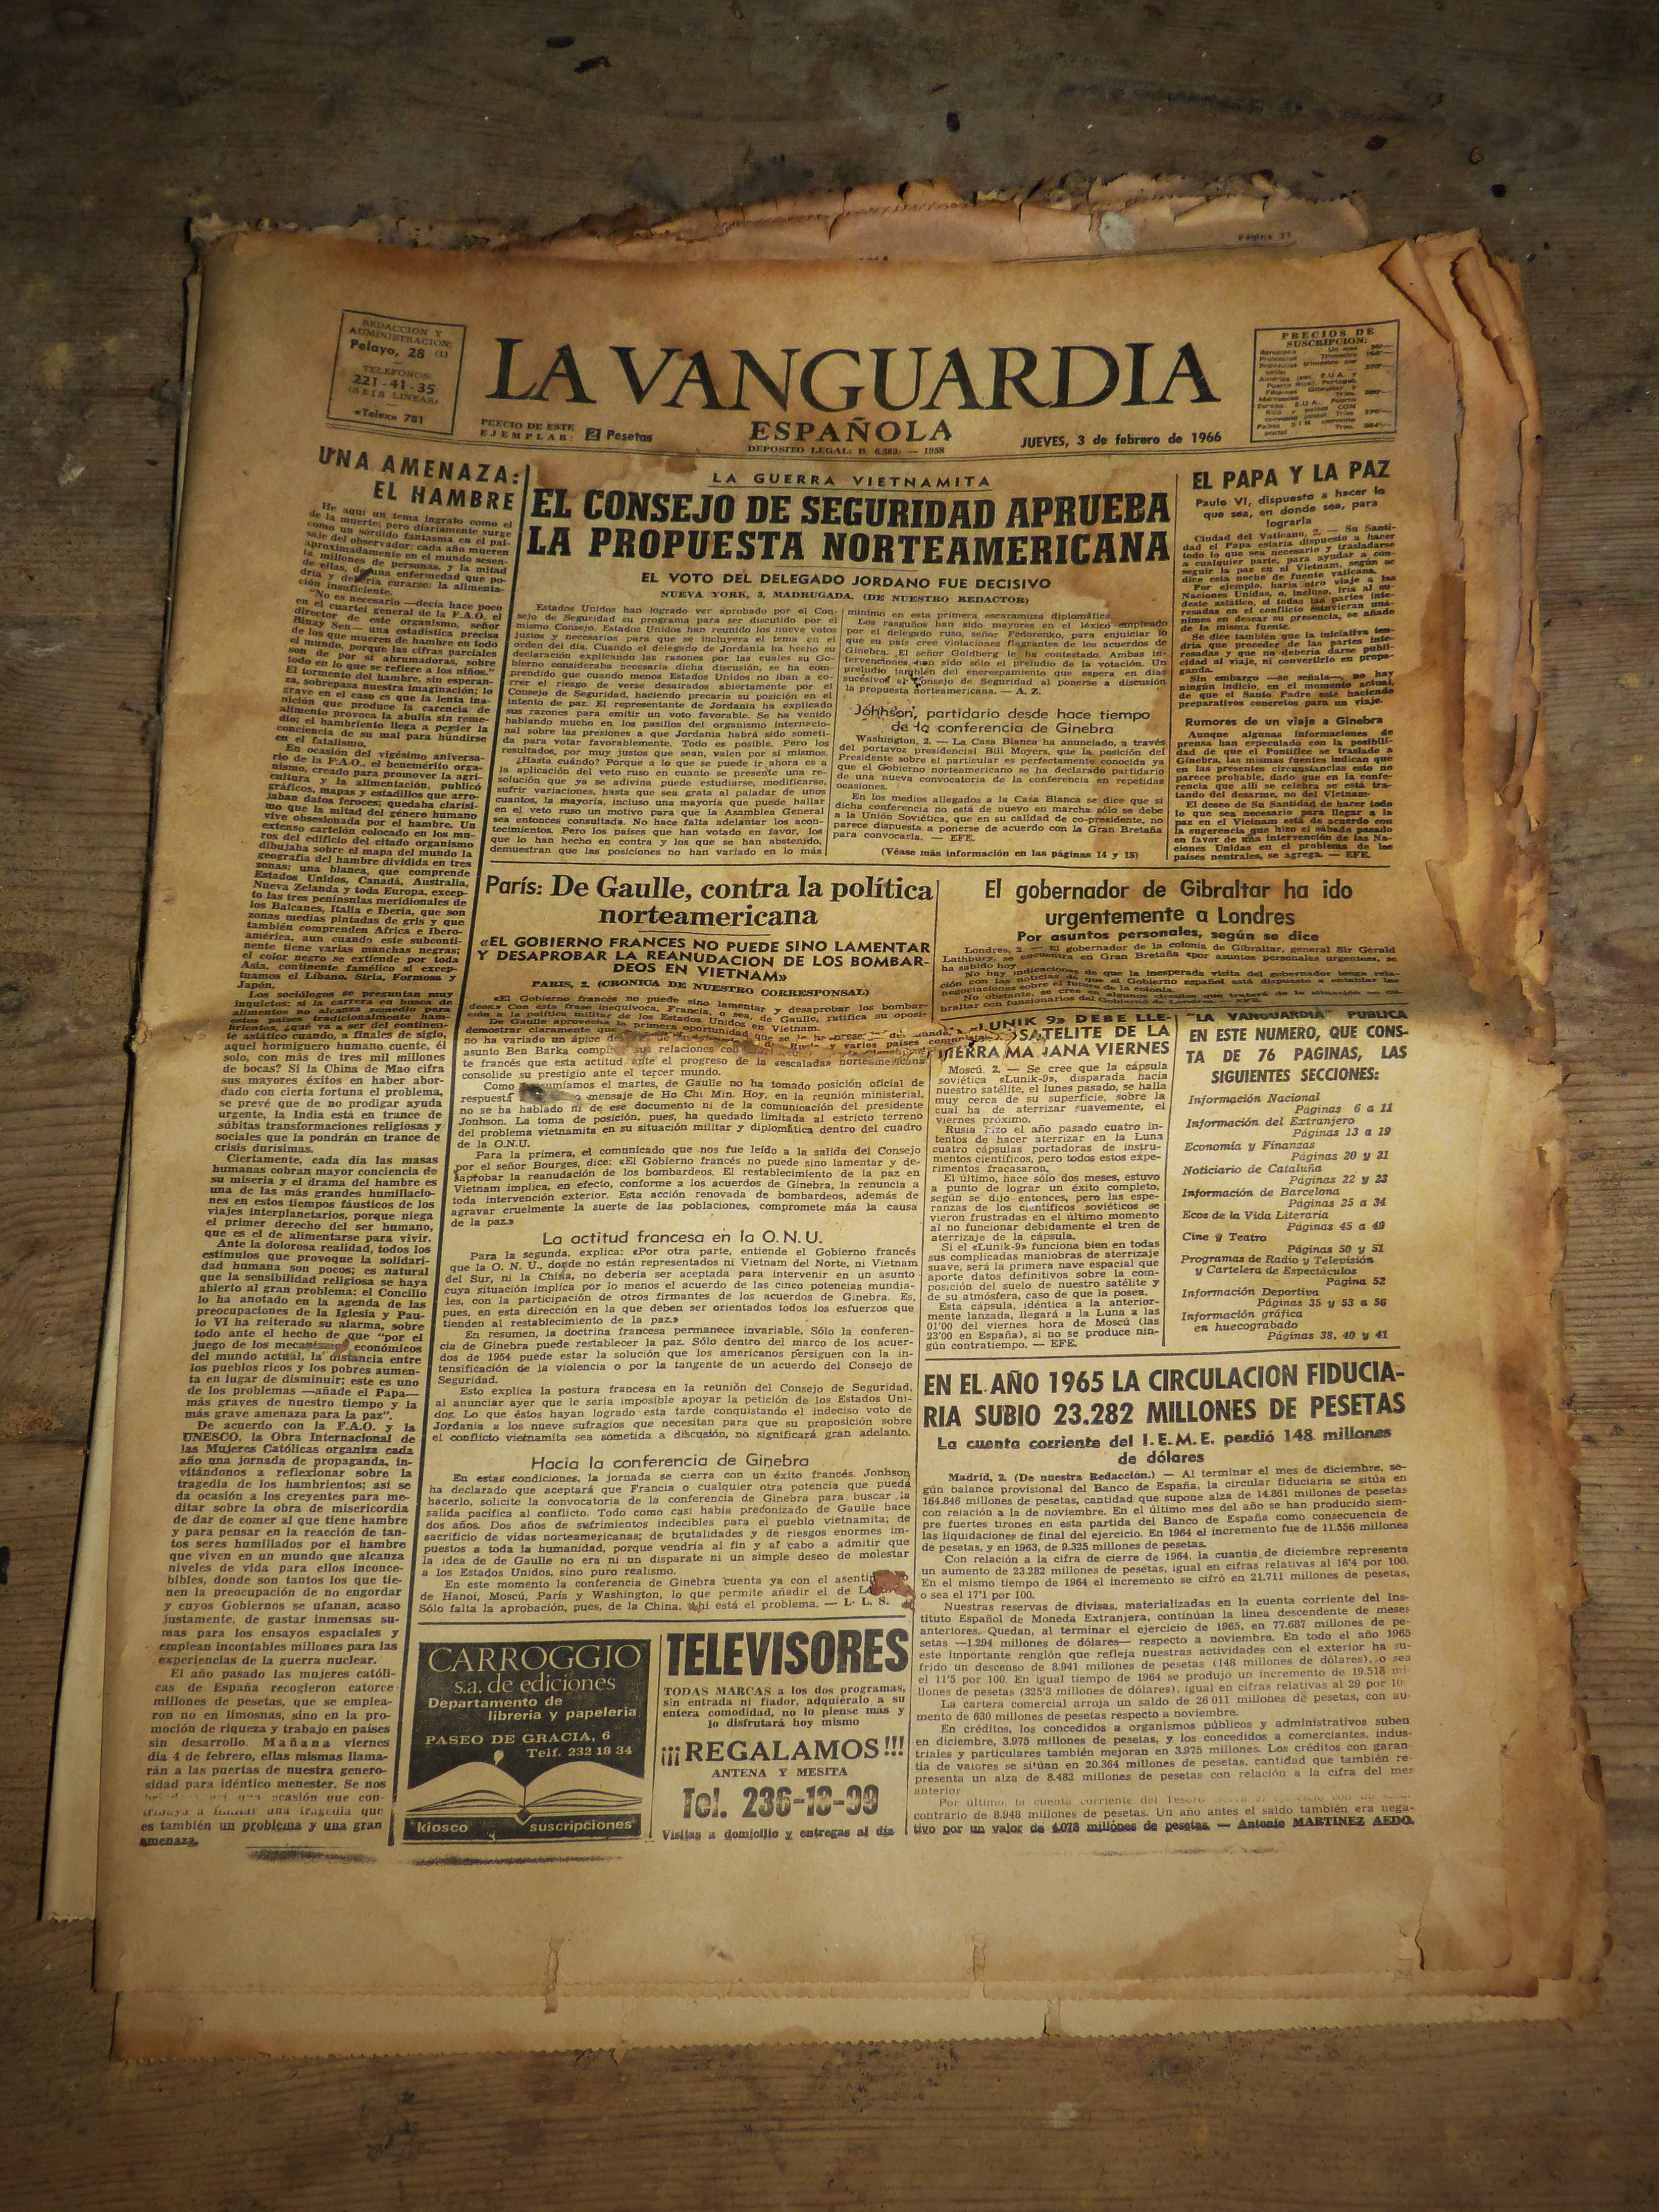
wood, old, newspaper, memorial, art, text, poster, history, stele, ancient history, yellowish, old newspaper, commemorative plaque, the vanguard